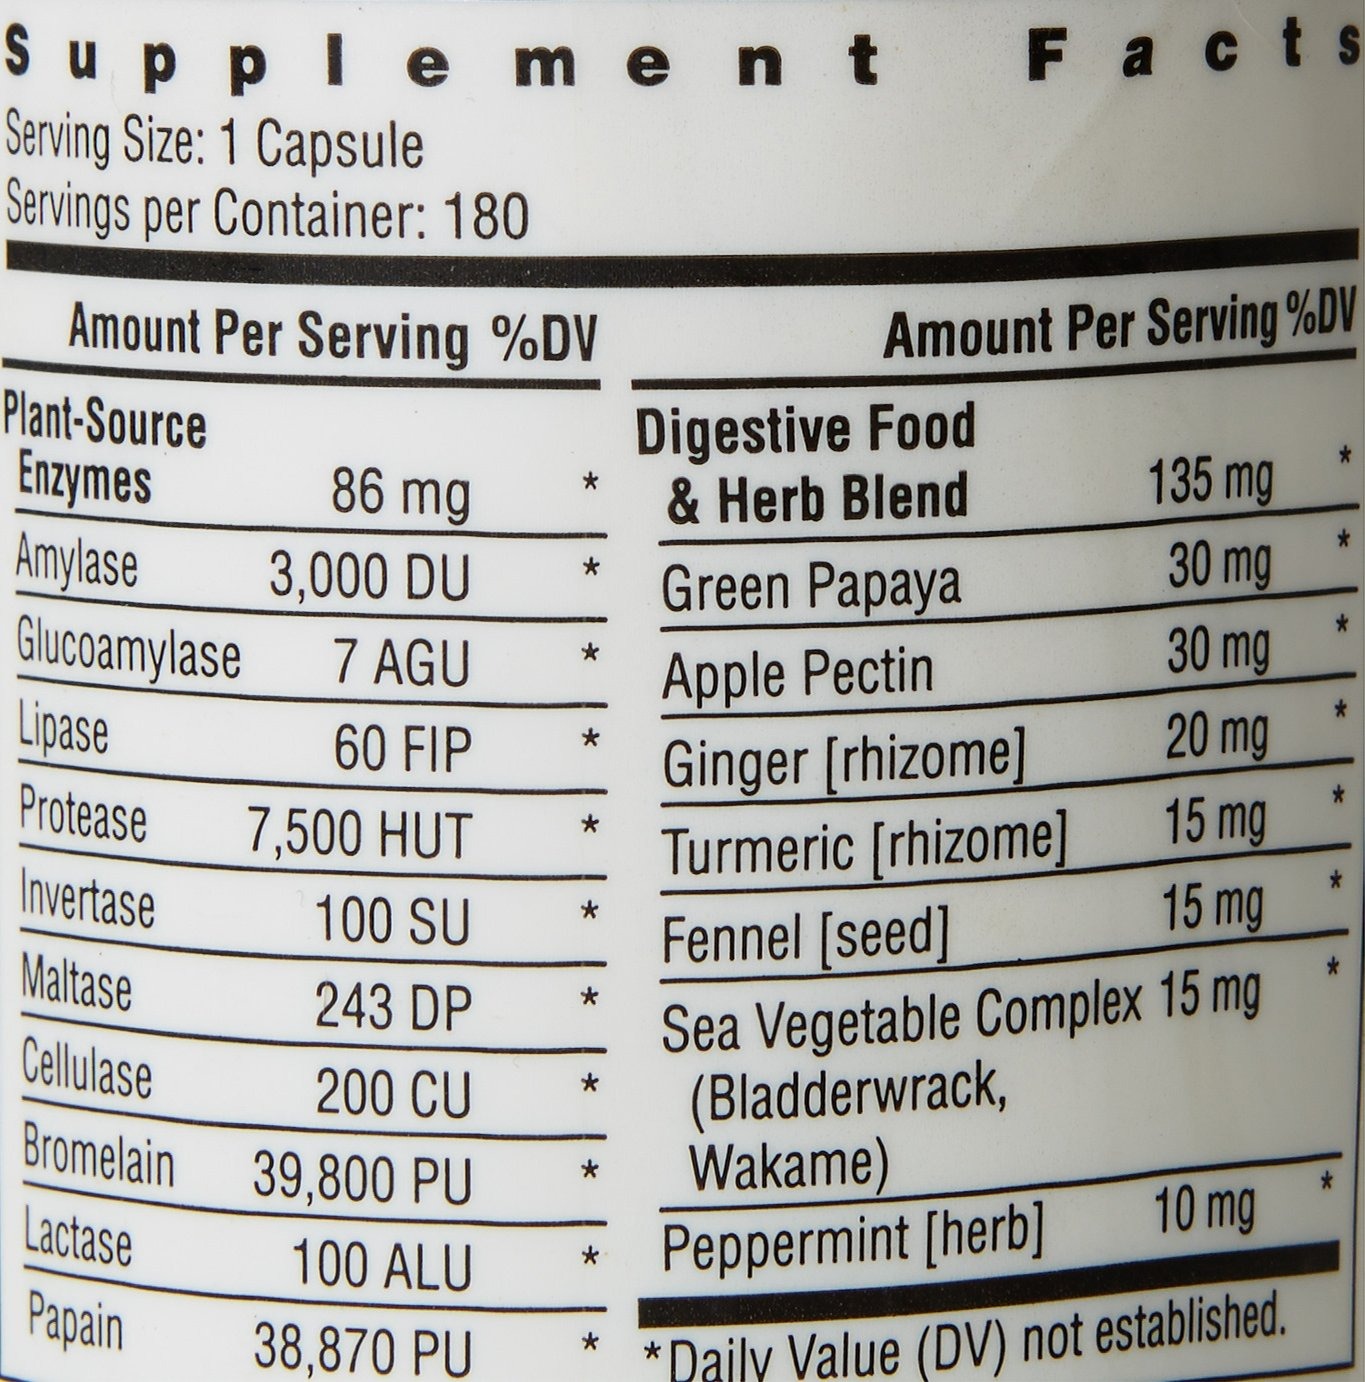
Item Name: Rainbow Light Advanced Enzyme System Plant-Source Capsules, 180 Count
Bullet Point 1: Potent & Full Spectrum
Bullet Point 2: Eases Digestive Discomfort
Bullet Point 3: Plant-Source Enzymes
Value: 180.0
Unit: Count

Price: 37.99